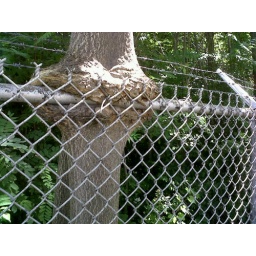
Amazing how this tree grew around the fence near my office. Nature endures